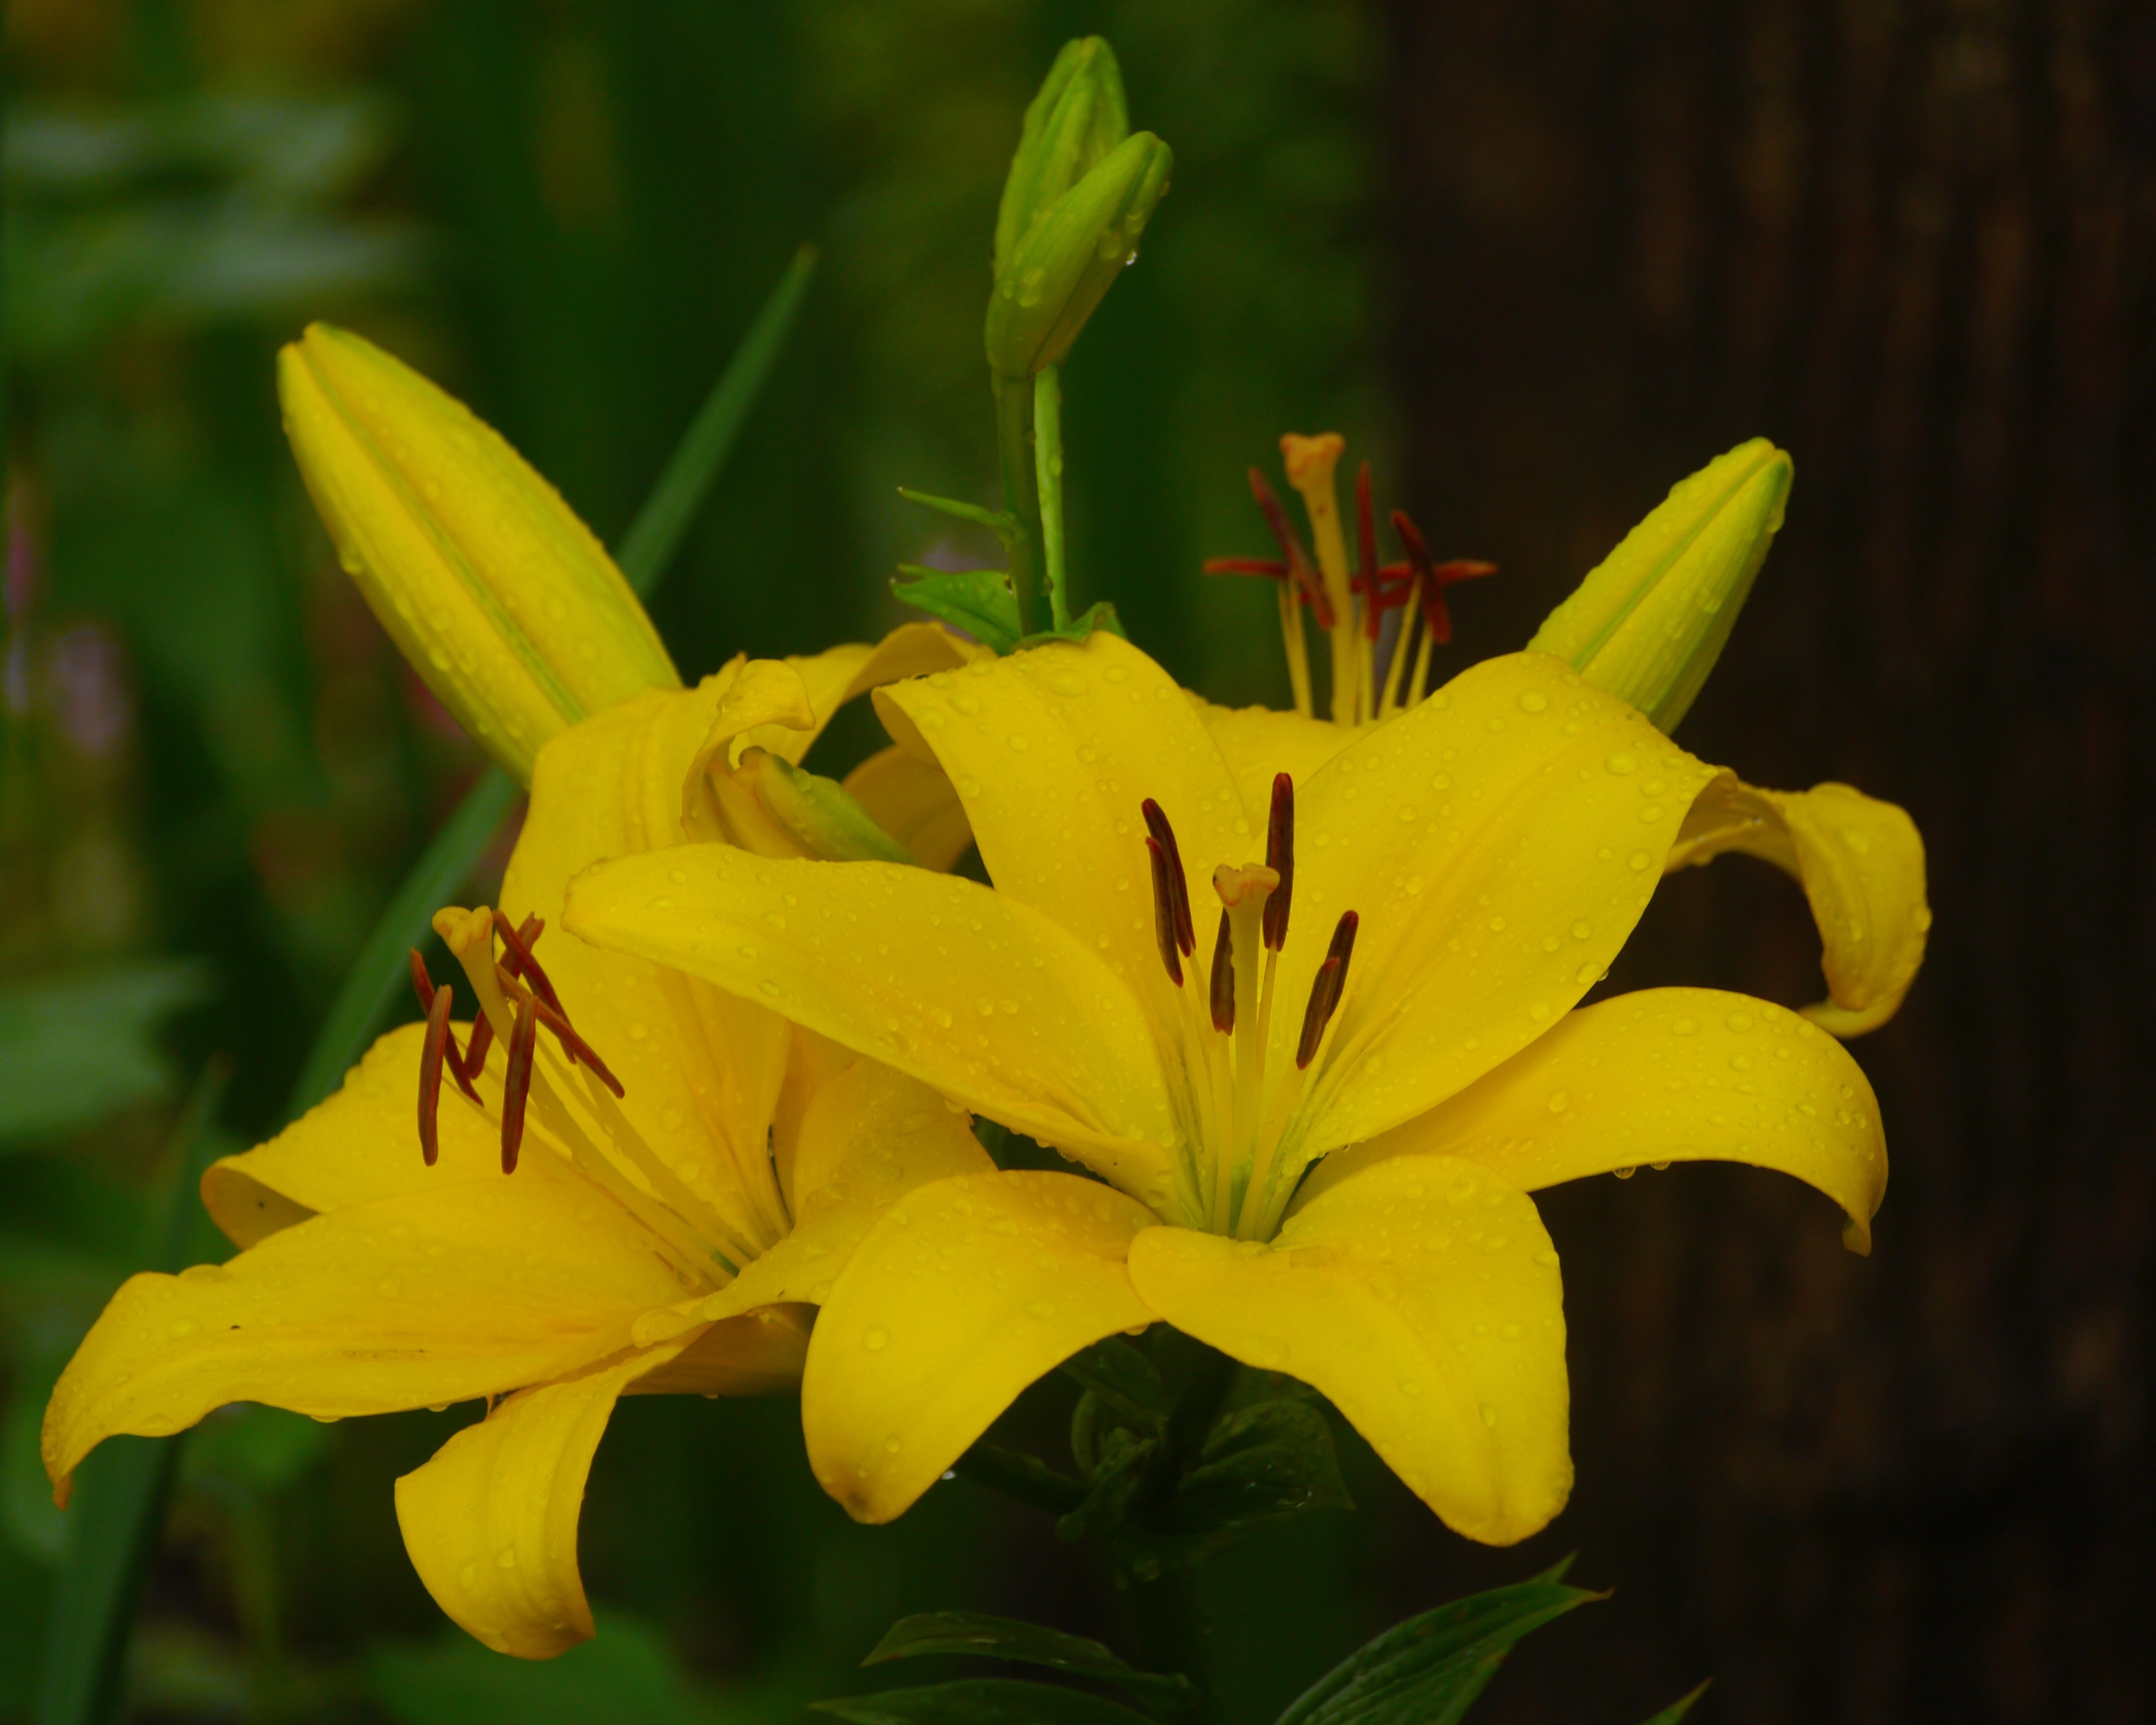
nature, blossom, plant, rain, flower, petal, botany, yellow, japan, flora, wildflower, flowers, flower bed, pistil, stamen, lily, drop of water, daylily, yokosuka, macro photography, flowering plant, orange lily, yuri, plant stem, land plant, fawn lily